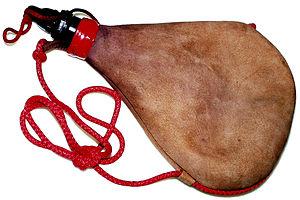
Une outre est un sac en peau de bouc, de chèvre, de cochon, de bœuf ou de veau, cousu par un bout et dont toutes les coutures étaient soigneusement bouchées avec de la poix, de manière que l’on pût y renfermer des liquides, ou le gonfler d’air.
La zahato /s̪ahato/ est la gourde de peau, ou outre traditionnelle des bergers basques.